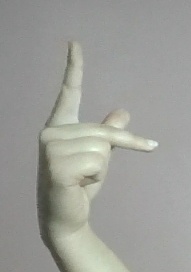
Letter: dha